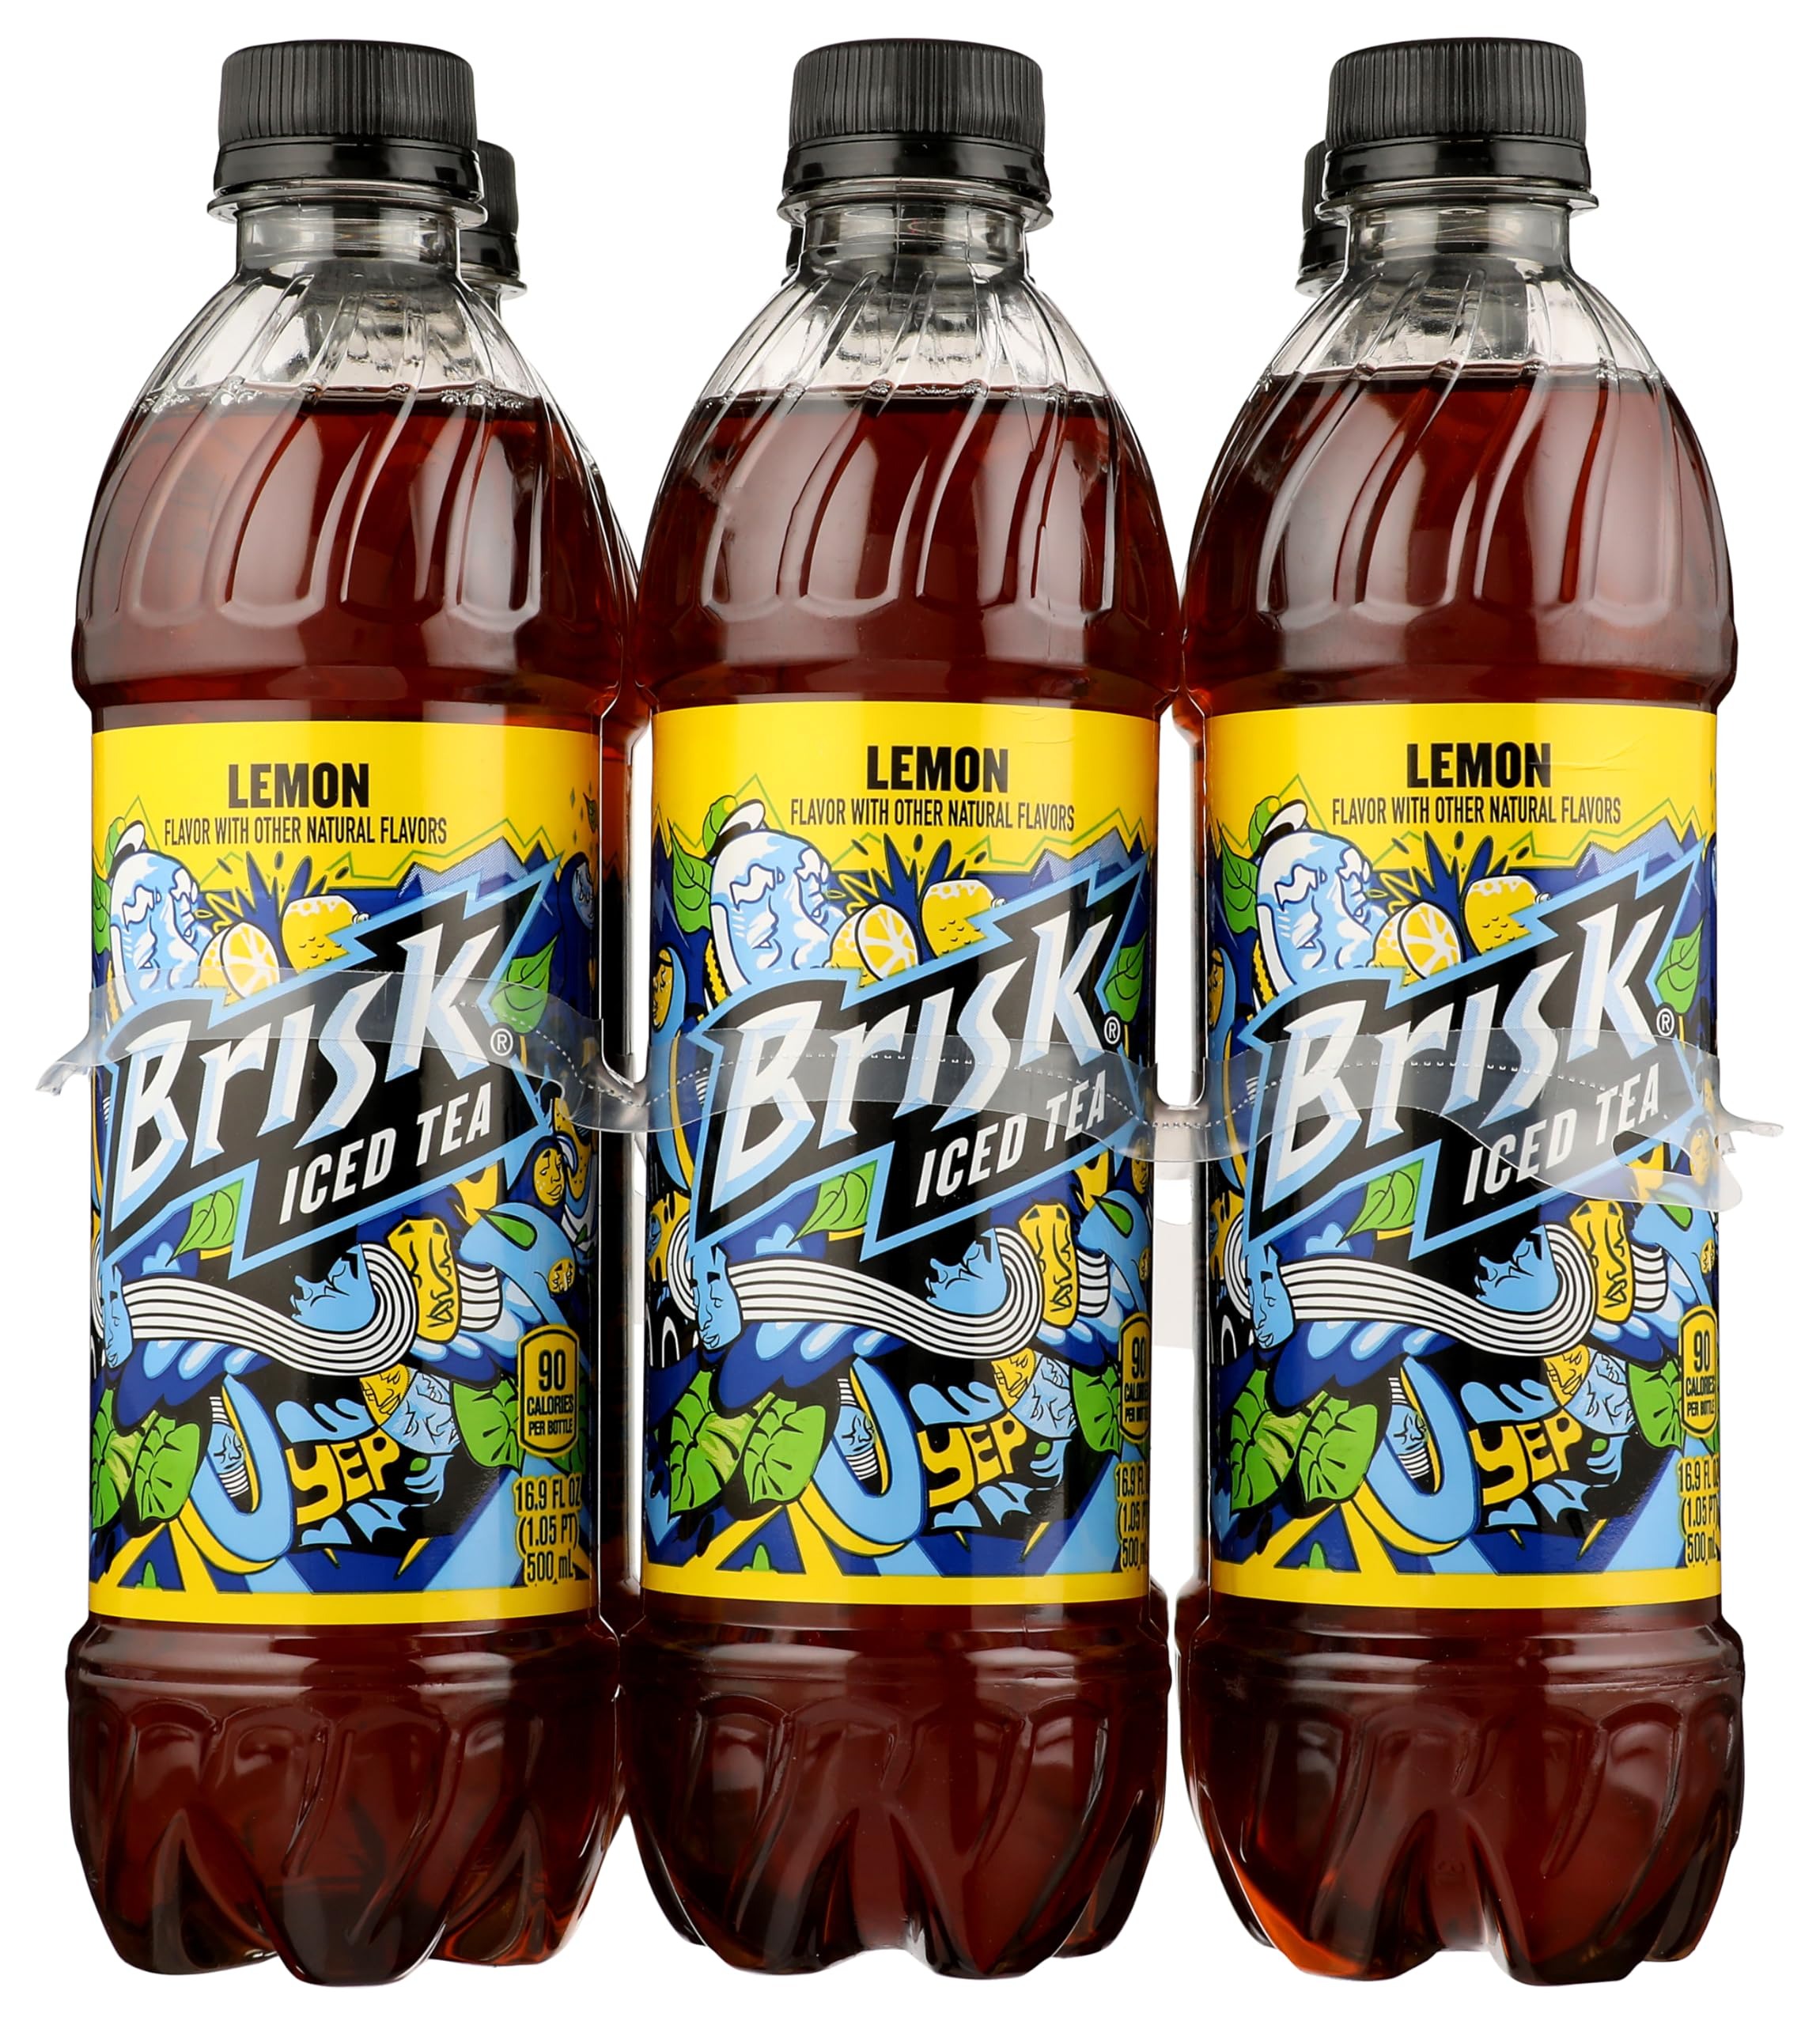
Item Name: Lipton, Brisk Tea Lemon Flavor Iced, 101.4 Ounce
Bullet Point 1: 6 bottles
Bullet Point 2: 16.9 fl oz per bottle
Product Description: Soda Soft Drinks
Value: 101.4
Unit: Ounce

Price: 4.48